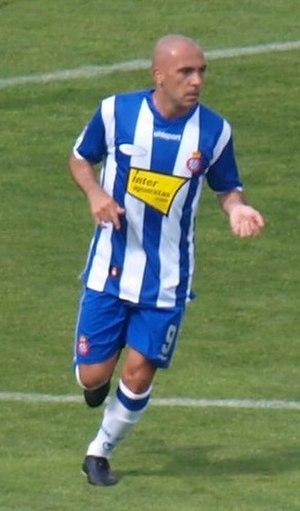
"Iván de la Peña López, né le 6 mai 1976 à Santander, est un joueur de football espagnol reconverti en entraîneur. Il évolue de 2002 jusqu'en 2011 à l'Espanyol de Barcelone après être passé par le FC Barcelone, la Lazio et l'Olympique de Marseille. Formé à La Masía du FC Barcelone, De la Peña est un joueur très apprécié pour sa finesse technique, ses coups francs, son sens du jeu et sa qualité de passe bien que ses qualités physiques soient assez moyennes dans l'ensemble. Son poste est milieu offensif ou relayeur. Son crâne luisant l'a très vite fait surnommé ""Little Buddha"" par les supporters catalans et la presse spécialisée.